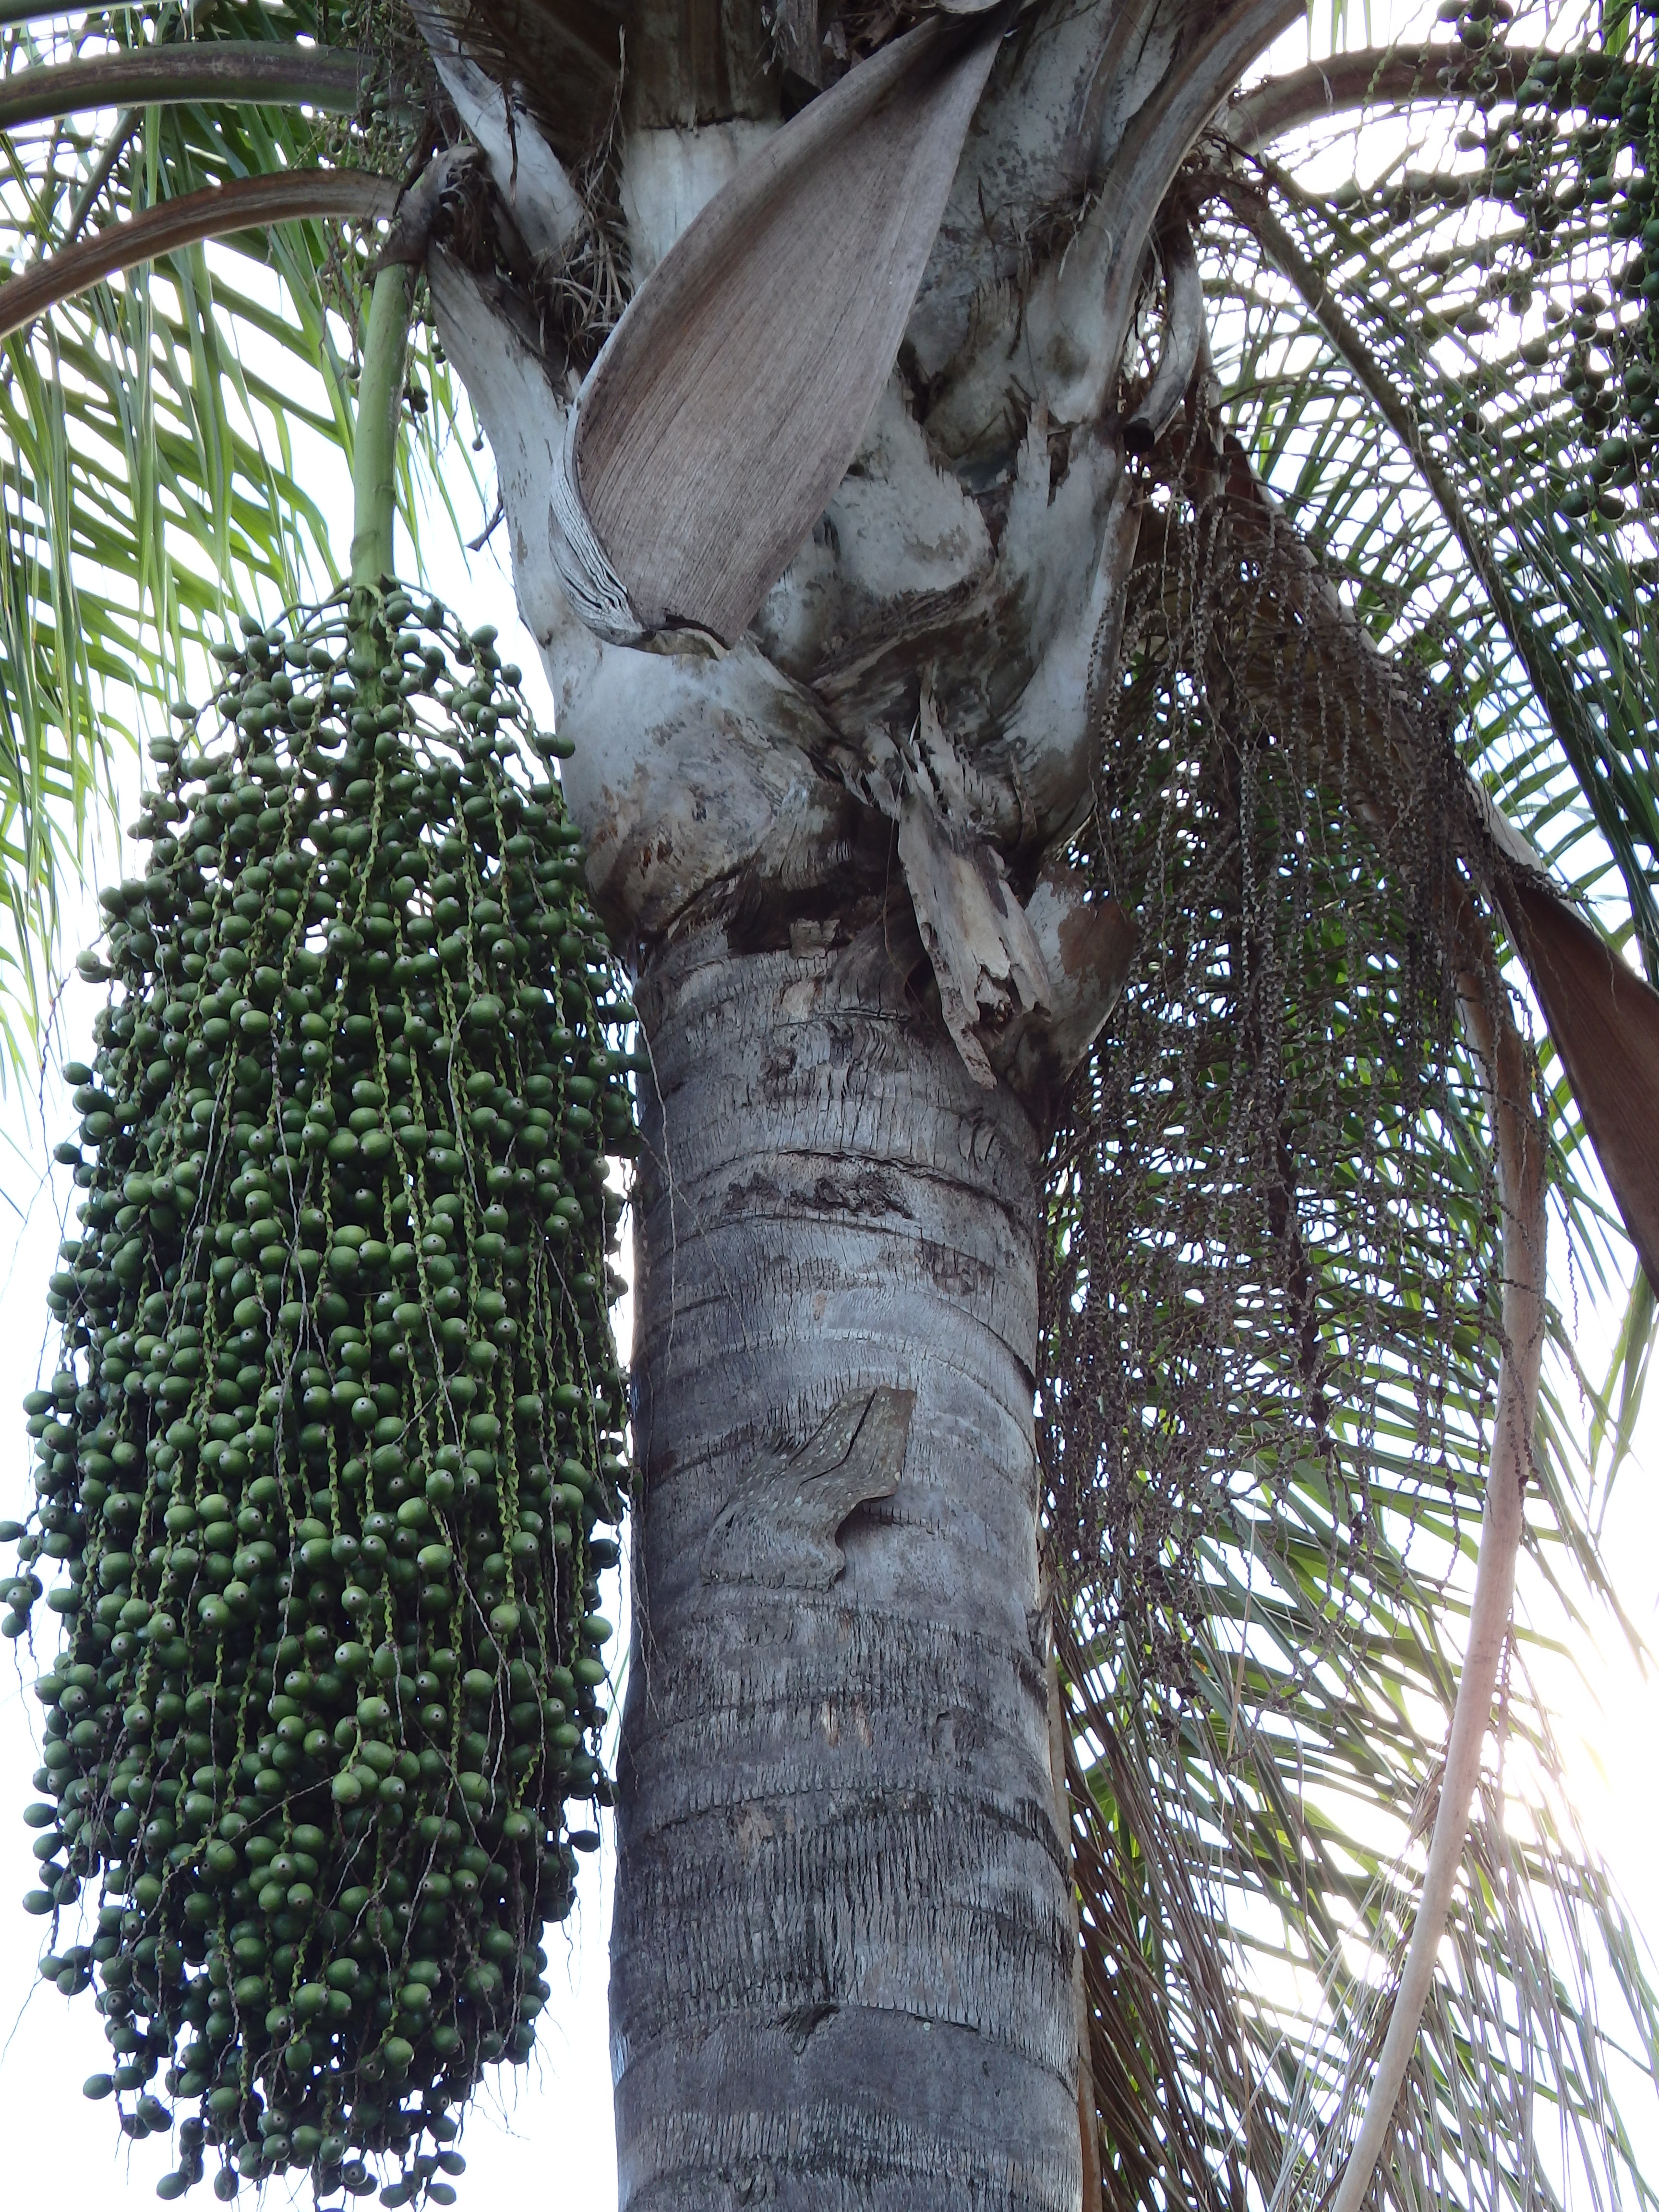
tree, nature, branch, growth, plant, bunch, farm, palm tree, leaf, flower, trunk, green, palm, crop, tropical, botany, agriculture, garden, seeds, spruce, flowering plant, plant stem, woody plant, land plant, arecales